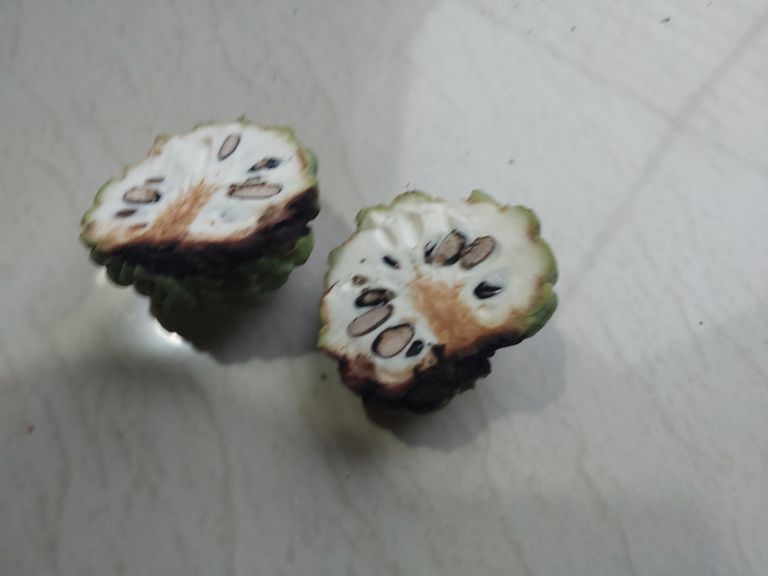
Disease label: Diplodia Rot